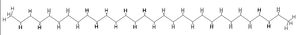
Triacontane
Le triacontane est un hydrocarbure linéaire de la famille des alcanes, de formule brute C₃₀H₆₂.